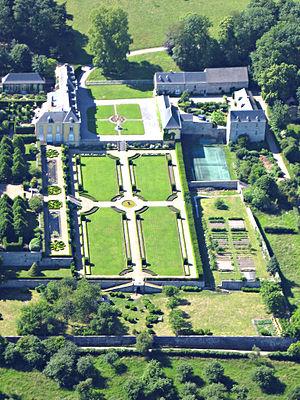
Ensemble formé par le Château David de Lossy et les terrains environnants This is a photo of a monument in Wallonia, number: 92094-CLT-0093-01
Cette page regroupe l'ensemble du patrimoine immobilier classé de la ville belge de Namur.
Le château de Flawinne est un château située dans le village belge de Flawinne faisant partie de la ville de Namur.